Damiano Cunego

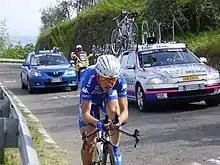
Cunego at the 2005 Giro d'Italia

In the 2005 Giro d'Italia, Simoni and Cunego were co-captains of , but Cunego posed no threat to Simoni, as he faltered during the first climb in the Dolomites, losing six minutes in the day and any prospect of winning. At the time his team attributed his loss to a "psychological crisis" and Cunego said "a great weight has been lifted from me by this defeat." After the race, he was found to have Epstein–Barr virus, and he did not enter the 2005 Tour de France.